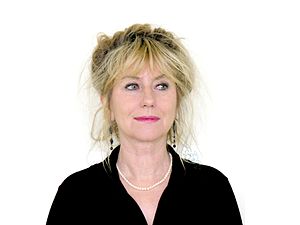
Lilian Brøgger
Lilian Brøgger
Lilian Brøgger er illustrator og uddannet på Kunsthåndværkerskolen fra 1965-1972. Hun debuterede i 1975 med en billedbog "Der hvor Linda bor". Som illustrator af børnebøger og især billedbøger har Lilian Brøgger været meget produktiv. Som illustrator har hun bredt sig over mange udtryksformer og har løbende forstået at variere sit udtryk. Hun er bosat på Christianshavn i København.